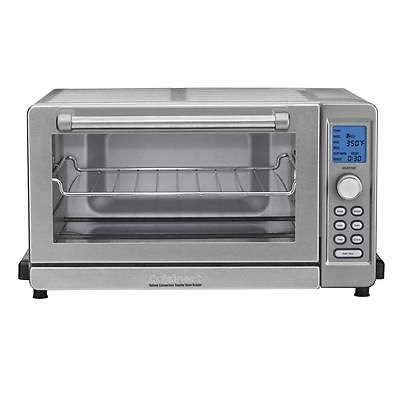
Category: toaster